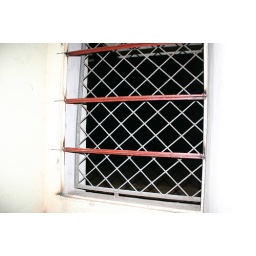
New T bar welded in place for privacy glass